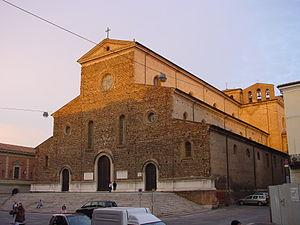
La cathédrale de Faenza, dédiée à saint Pierre, est la cathédrale du diocèse de Faenza-Modigliana en Romagne. Elle se situe sur la Piazza della Libertà à Faenza.
La liste suivante recense les cathédrales en Italie.